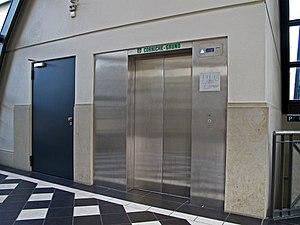
L'ascenseur du Grund, est un des deux ascenseurs publics de la ville de Luxembourg.